Heavy metal genres

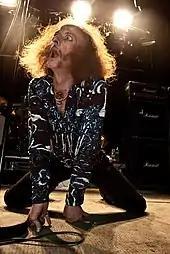
Bobby Liebling of doom metal band Pentagram

Unblack metal, sometimes called Christian black metal, is a genre of music that is stylistically black metal, but whose artists promote Christianity in their lyrics and imagery. Such artists are controversial, mainly because black metal's pioneers, especially those of the Second Wave, intended to encourage hostility towards Christianity. It is also suggested that Christianity contradicts black metal's dark nature, and the individualistic and misanthropic ideals of many bands.